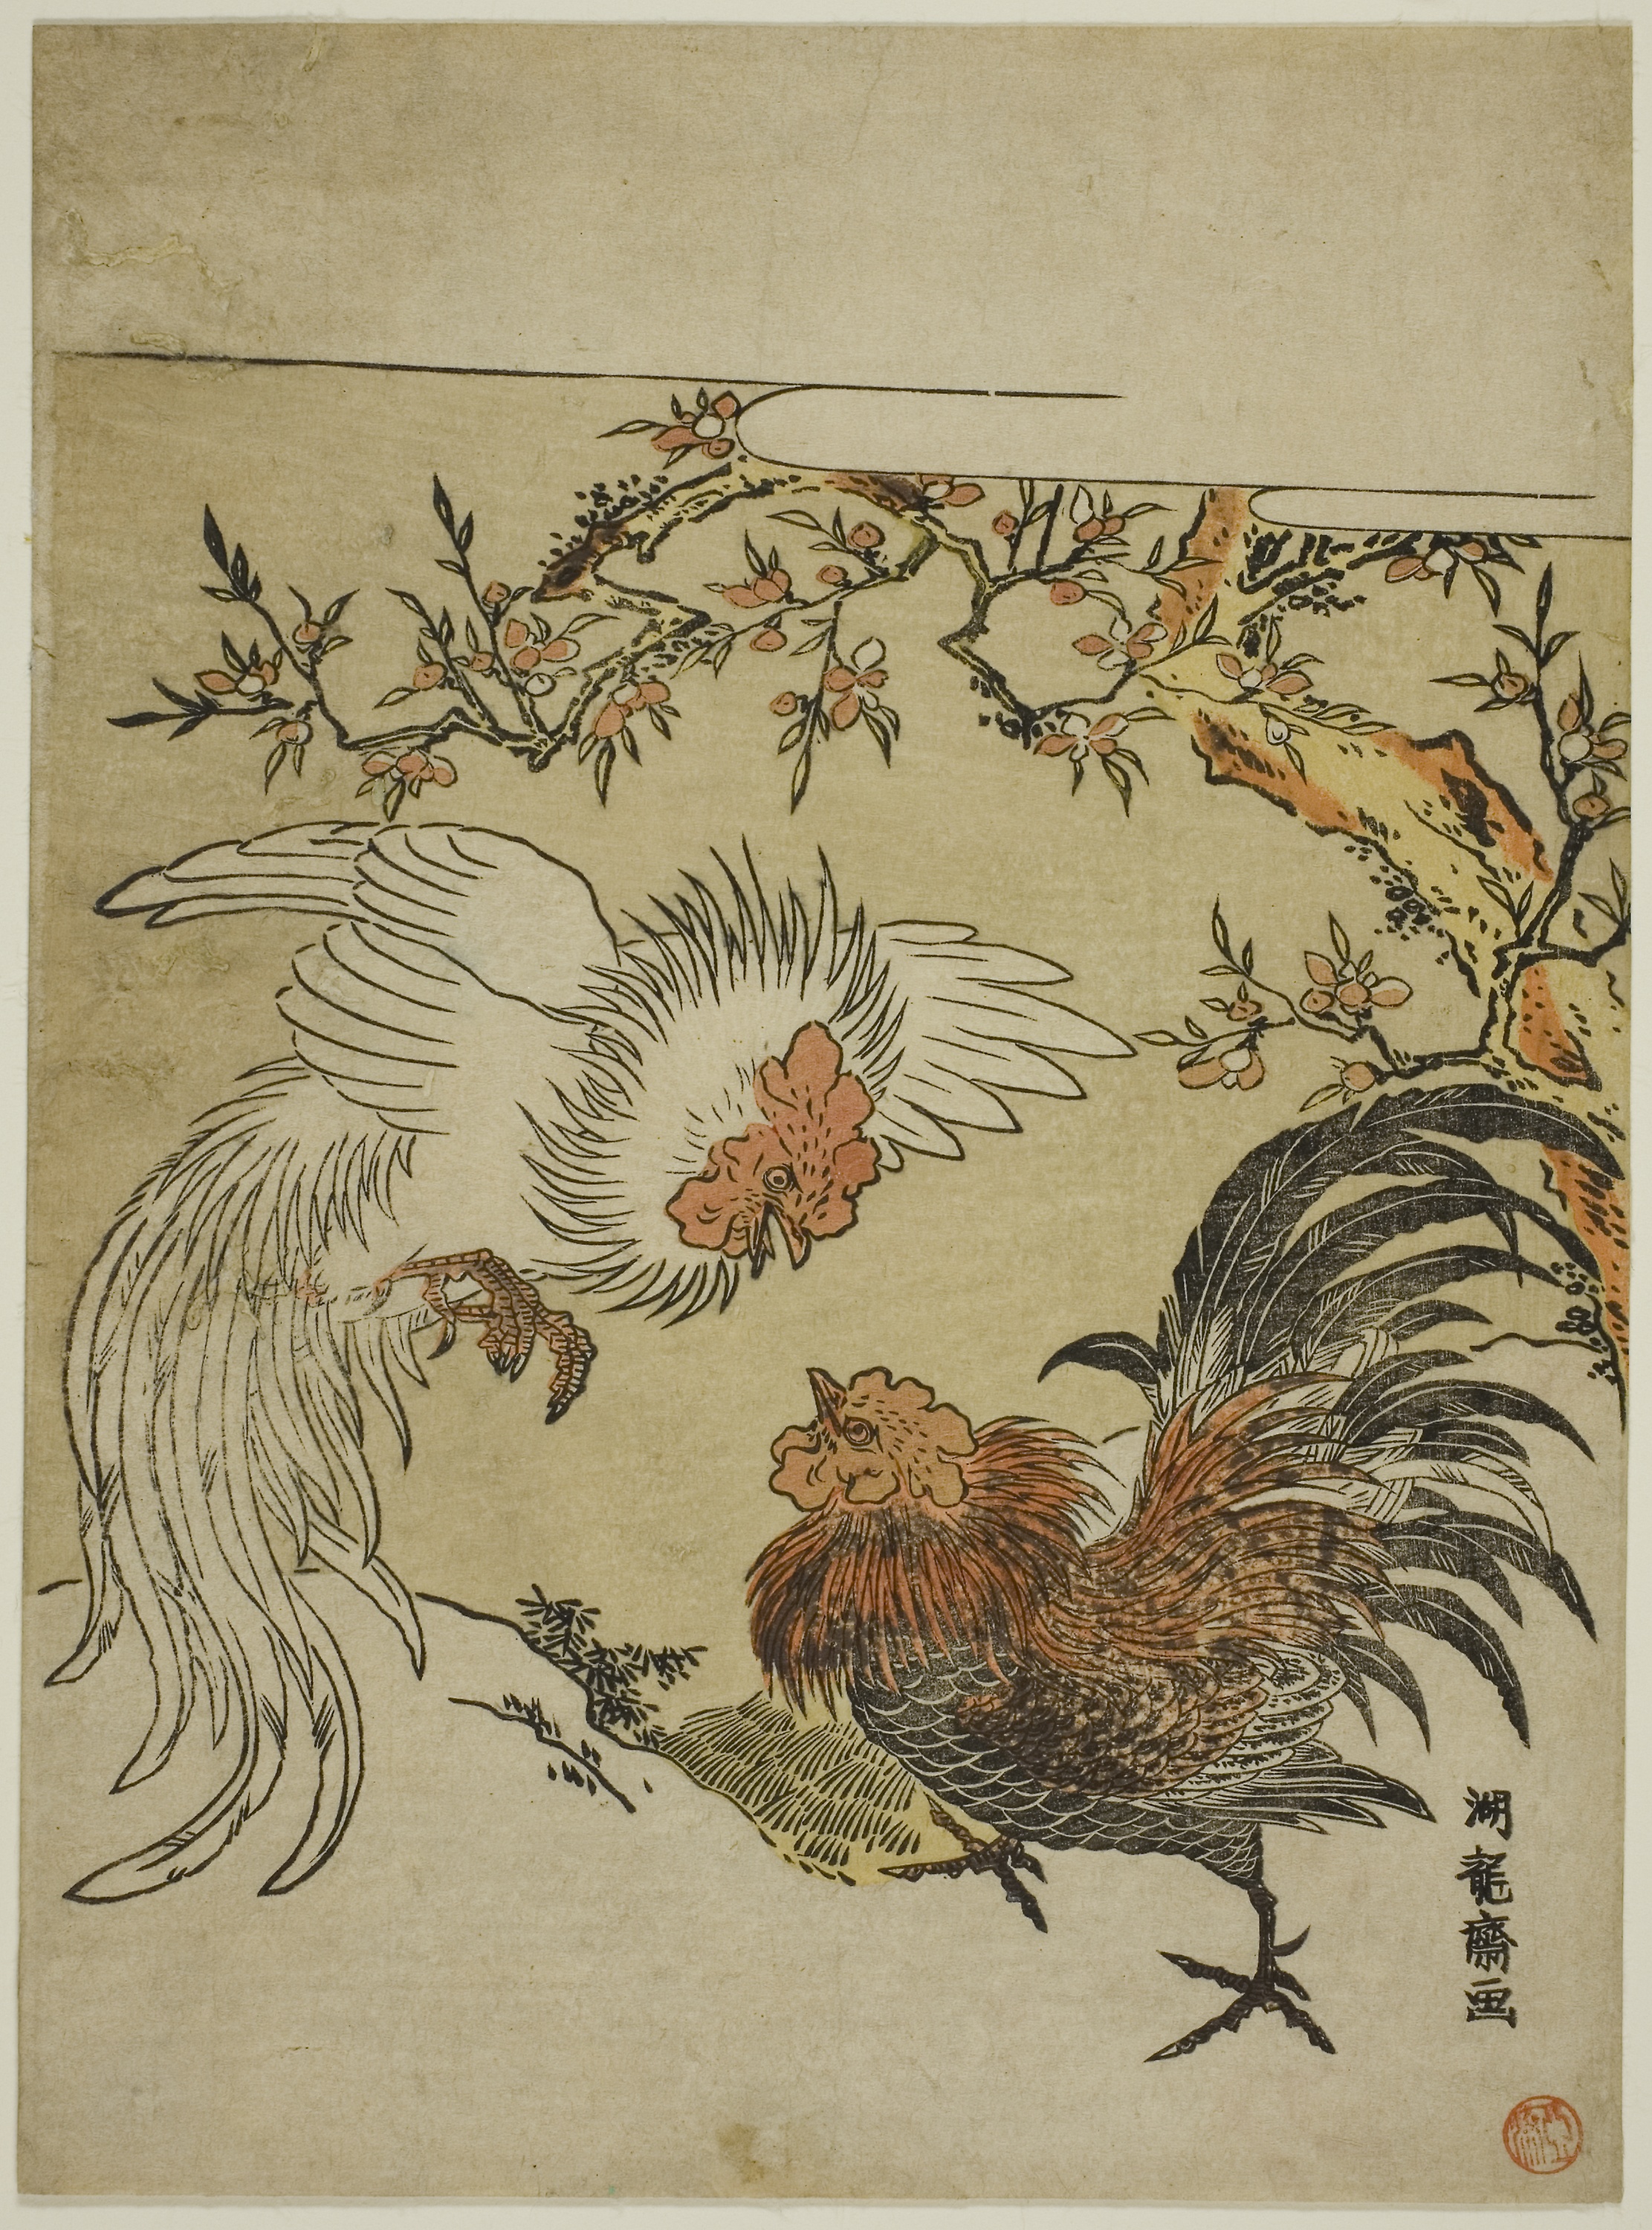
chicken, rooster, botany, bird, plant, galliformes, printmaking, illustration, livestock, art